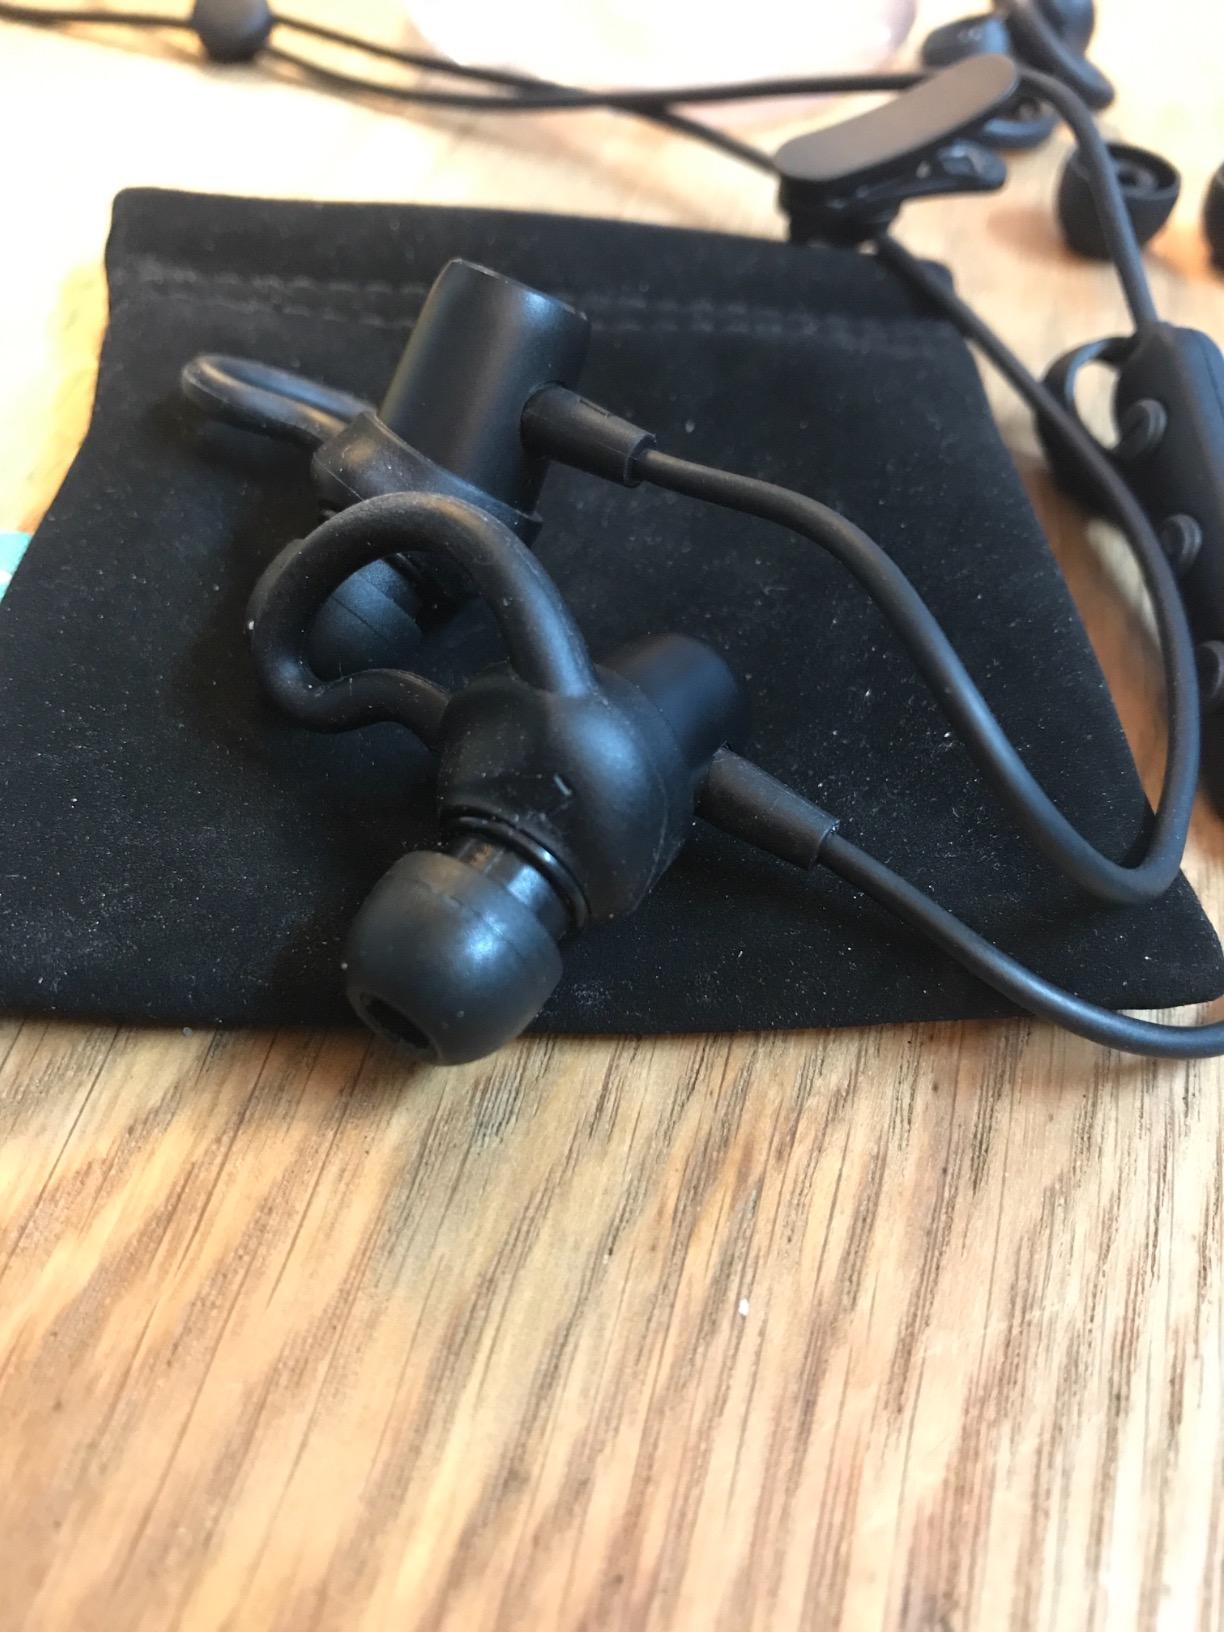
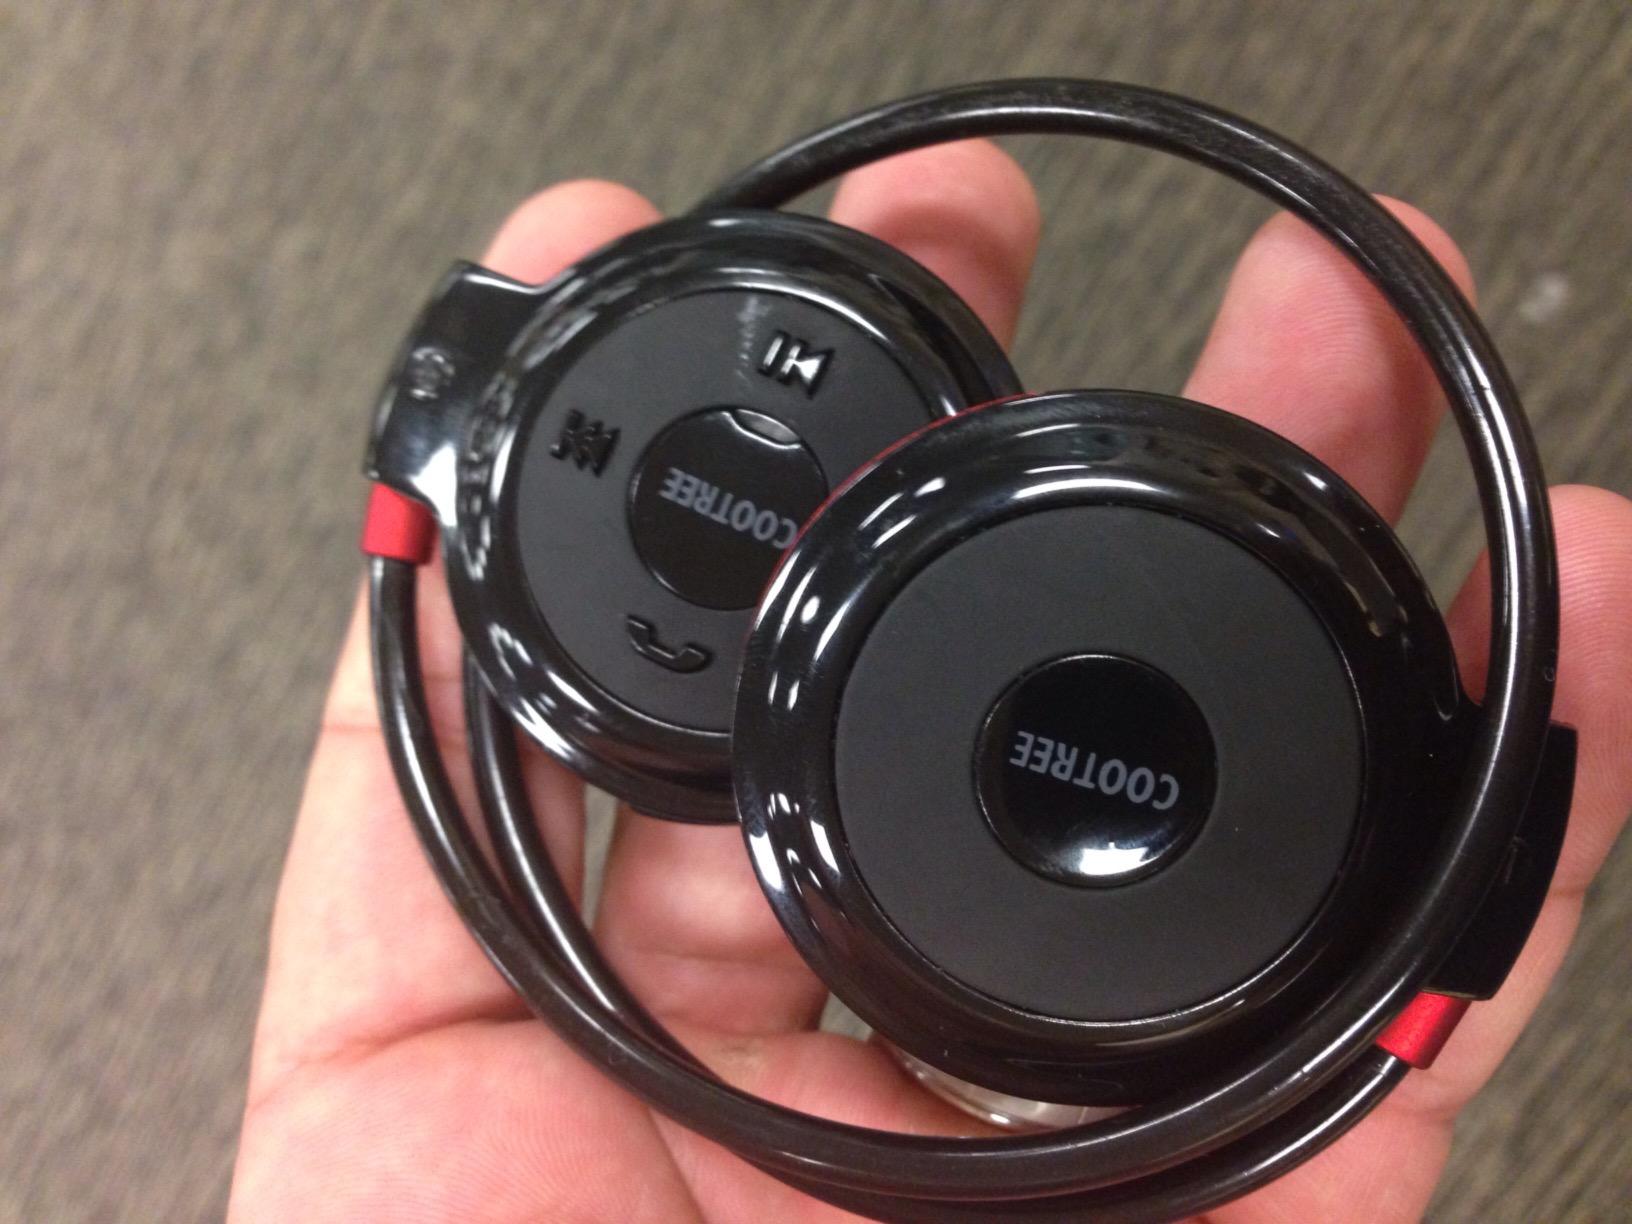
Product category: headphones
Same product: no